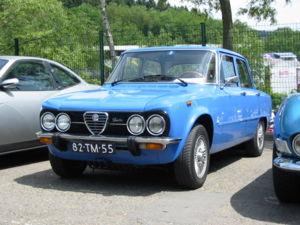
L'Alfa Romeo Giulia est une automobile – berline sportive – produite par le constructeur italien Alfa Romeo entre 1962 et 1977 dans sa nouvelle usine d'Arese.